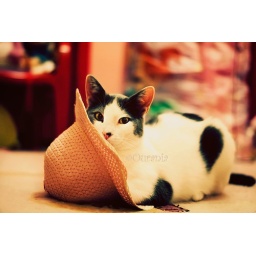
The cat in the hat or the hat in the cat ...